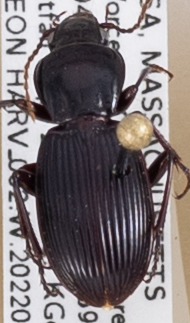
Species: Pterostichus tristis
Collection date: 2022-07-27
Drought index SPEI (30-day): -0.224
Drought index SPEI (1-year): -1.01
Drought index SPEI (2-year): -0.492